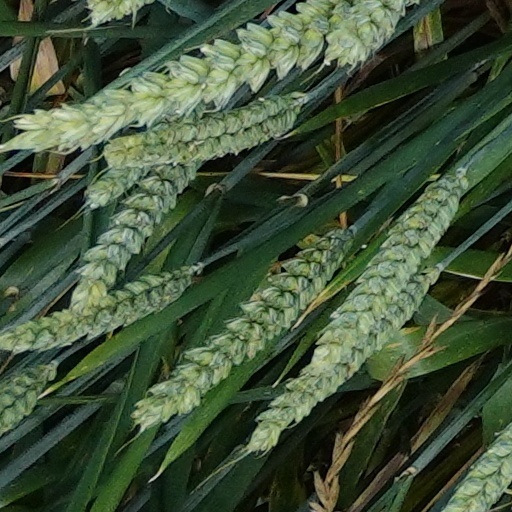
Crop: wheat